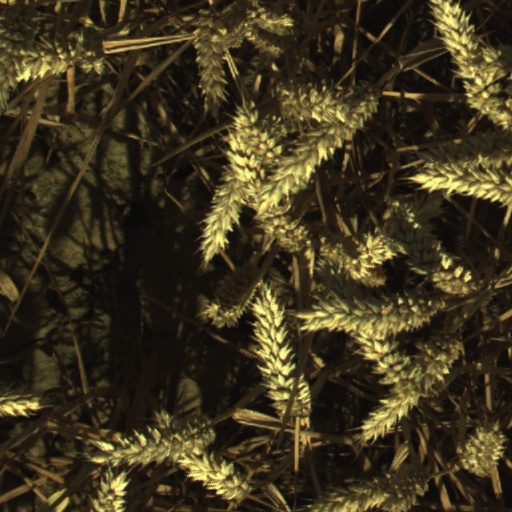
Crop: wheat